Vigilante Hideout

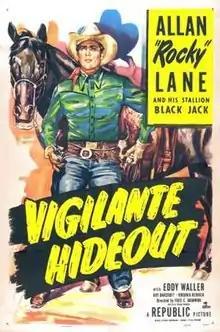
Theatrical release poster

Vigilante Hideout is a 1950 American Western film directed by Fred C. Brannon, written by Richard Wormser, and starring Allan Lane, Eddy Waller, Roy Barcroft, Virginia Herrick, Cliff Clark and Don Haggerty. It was released on August 6, 1950, by Republic Pictures.